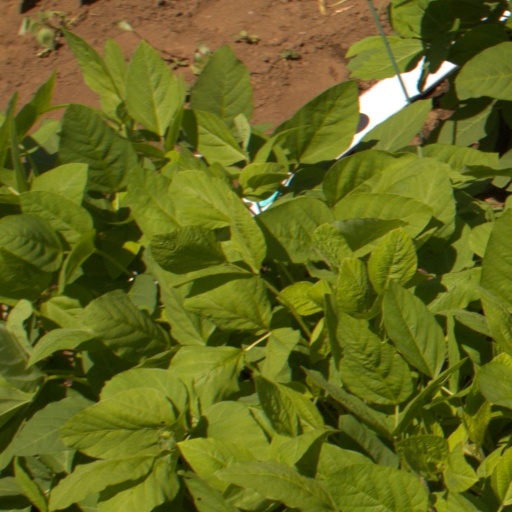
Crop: soybean